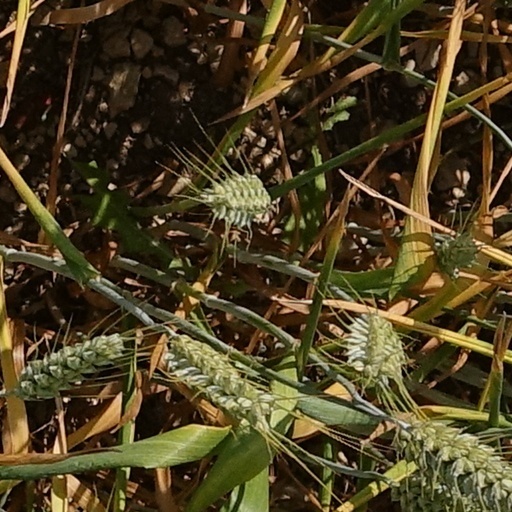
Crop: wheat